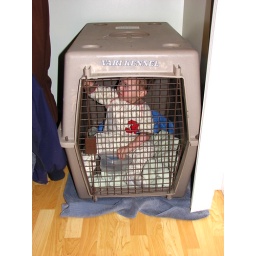
He likes to close the door when he's in the dog crate now.